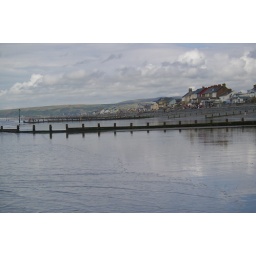
Borth :the beach and groynes and reflections in wet sand